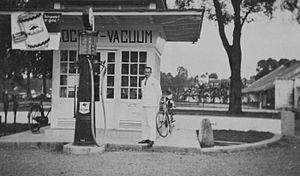
Portrait d'un homme à une station d'essence de Socony et Mobil Oil